Robert Mitchell (Presbyterian minister)

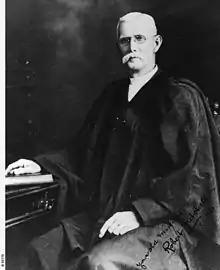
Rev. Robert Mitchell, associated with the Mitchell Memorial Church, Goodwood, 1924

Robert Mitchell (1851–1929) was an Australian Presbyterian minister who became the first Presbyterian to be ordained in South Australia.